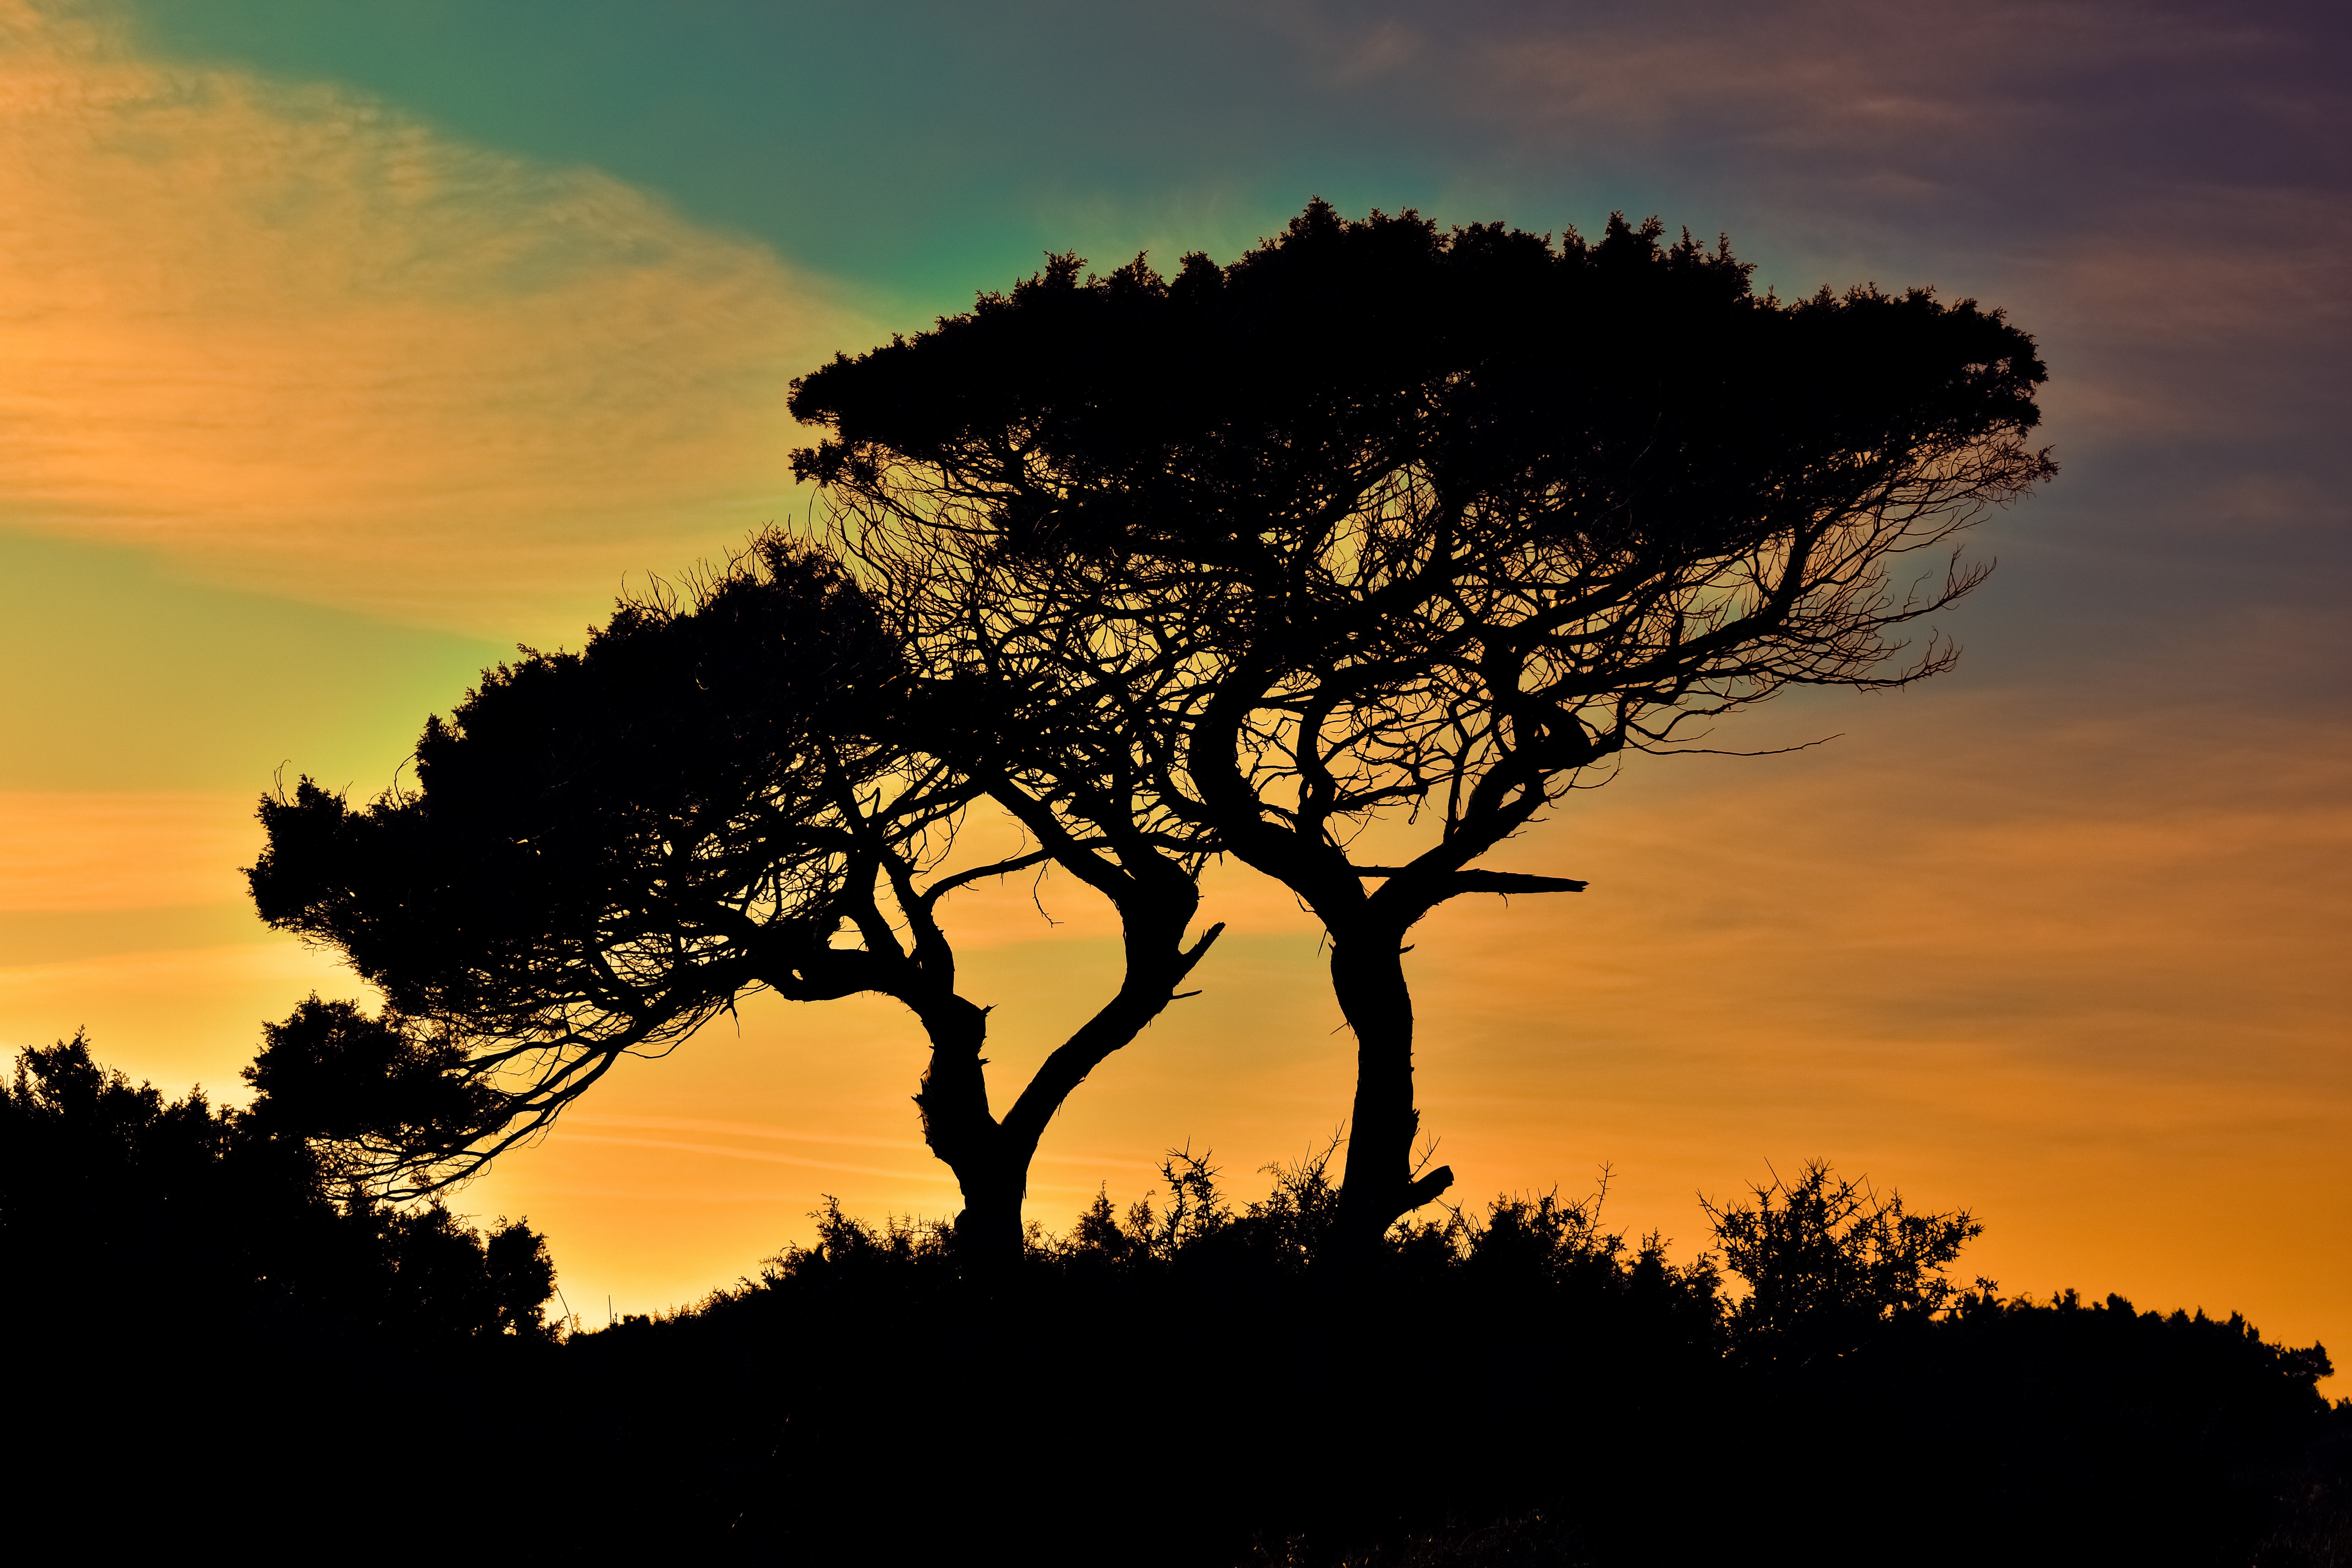
landscape, tree, nature, horizon, branch, silhouette, cloud, plant, sky, sunrise, sunset, sunlight, morning, dawn, atmosphere, dusk, evening, national park, savanna, trees, palette, cavo greko, cyprus, afterglow, sunset colors, meteorological phenomenon, stock photography, woody plant, computer wallpaper, red sky at morning